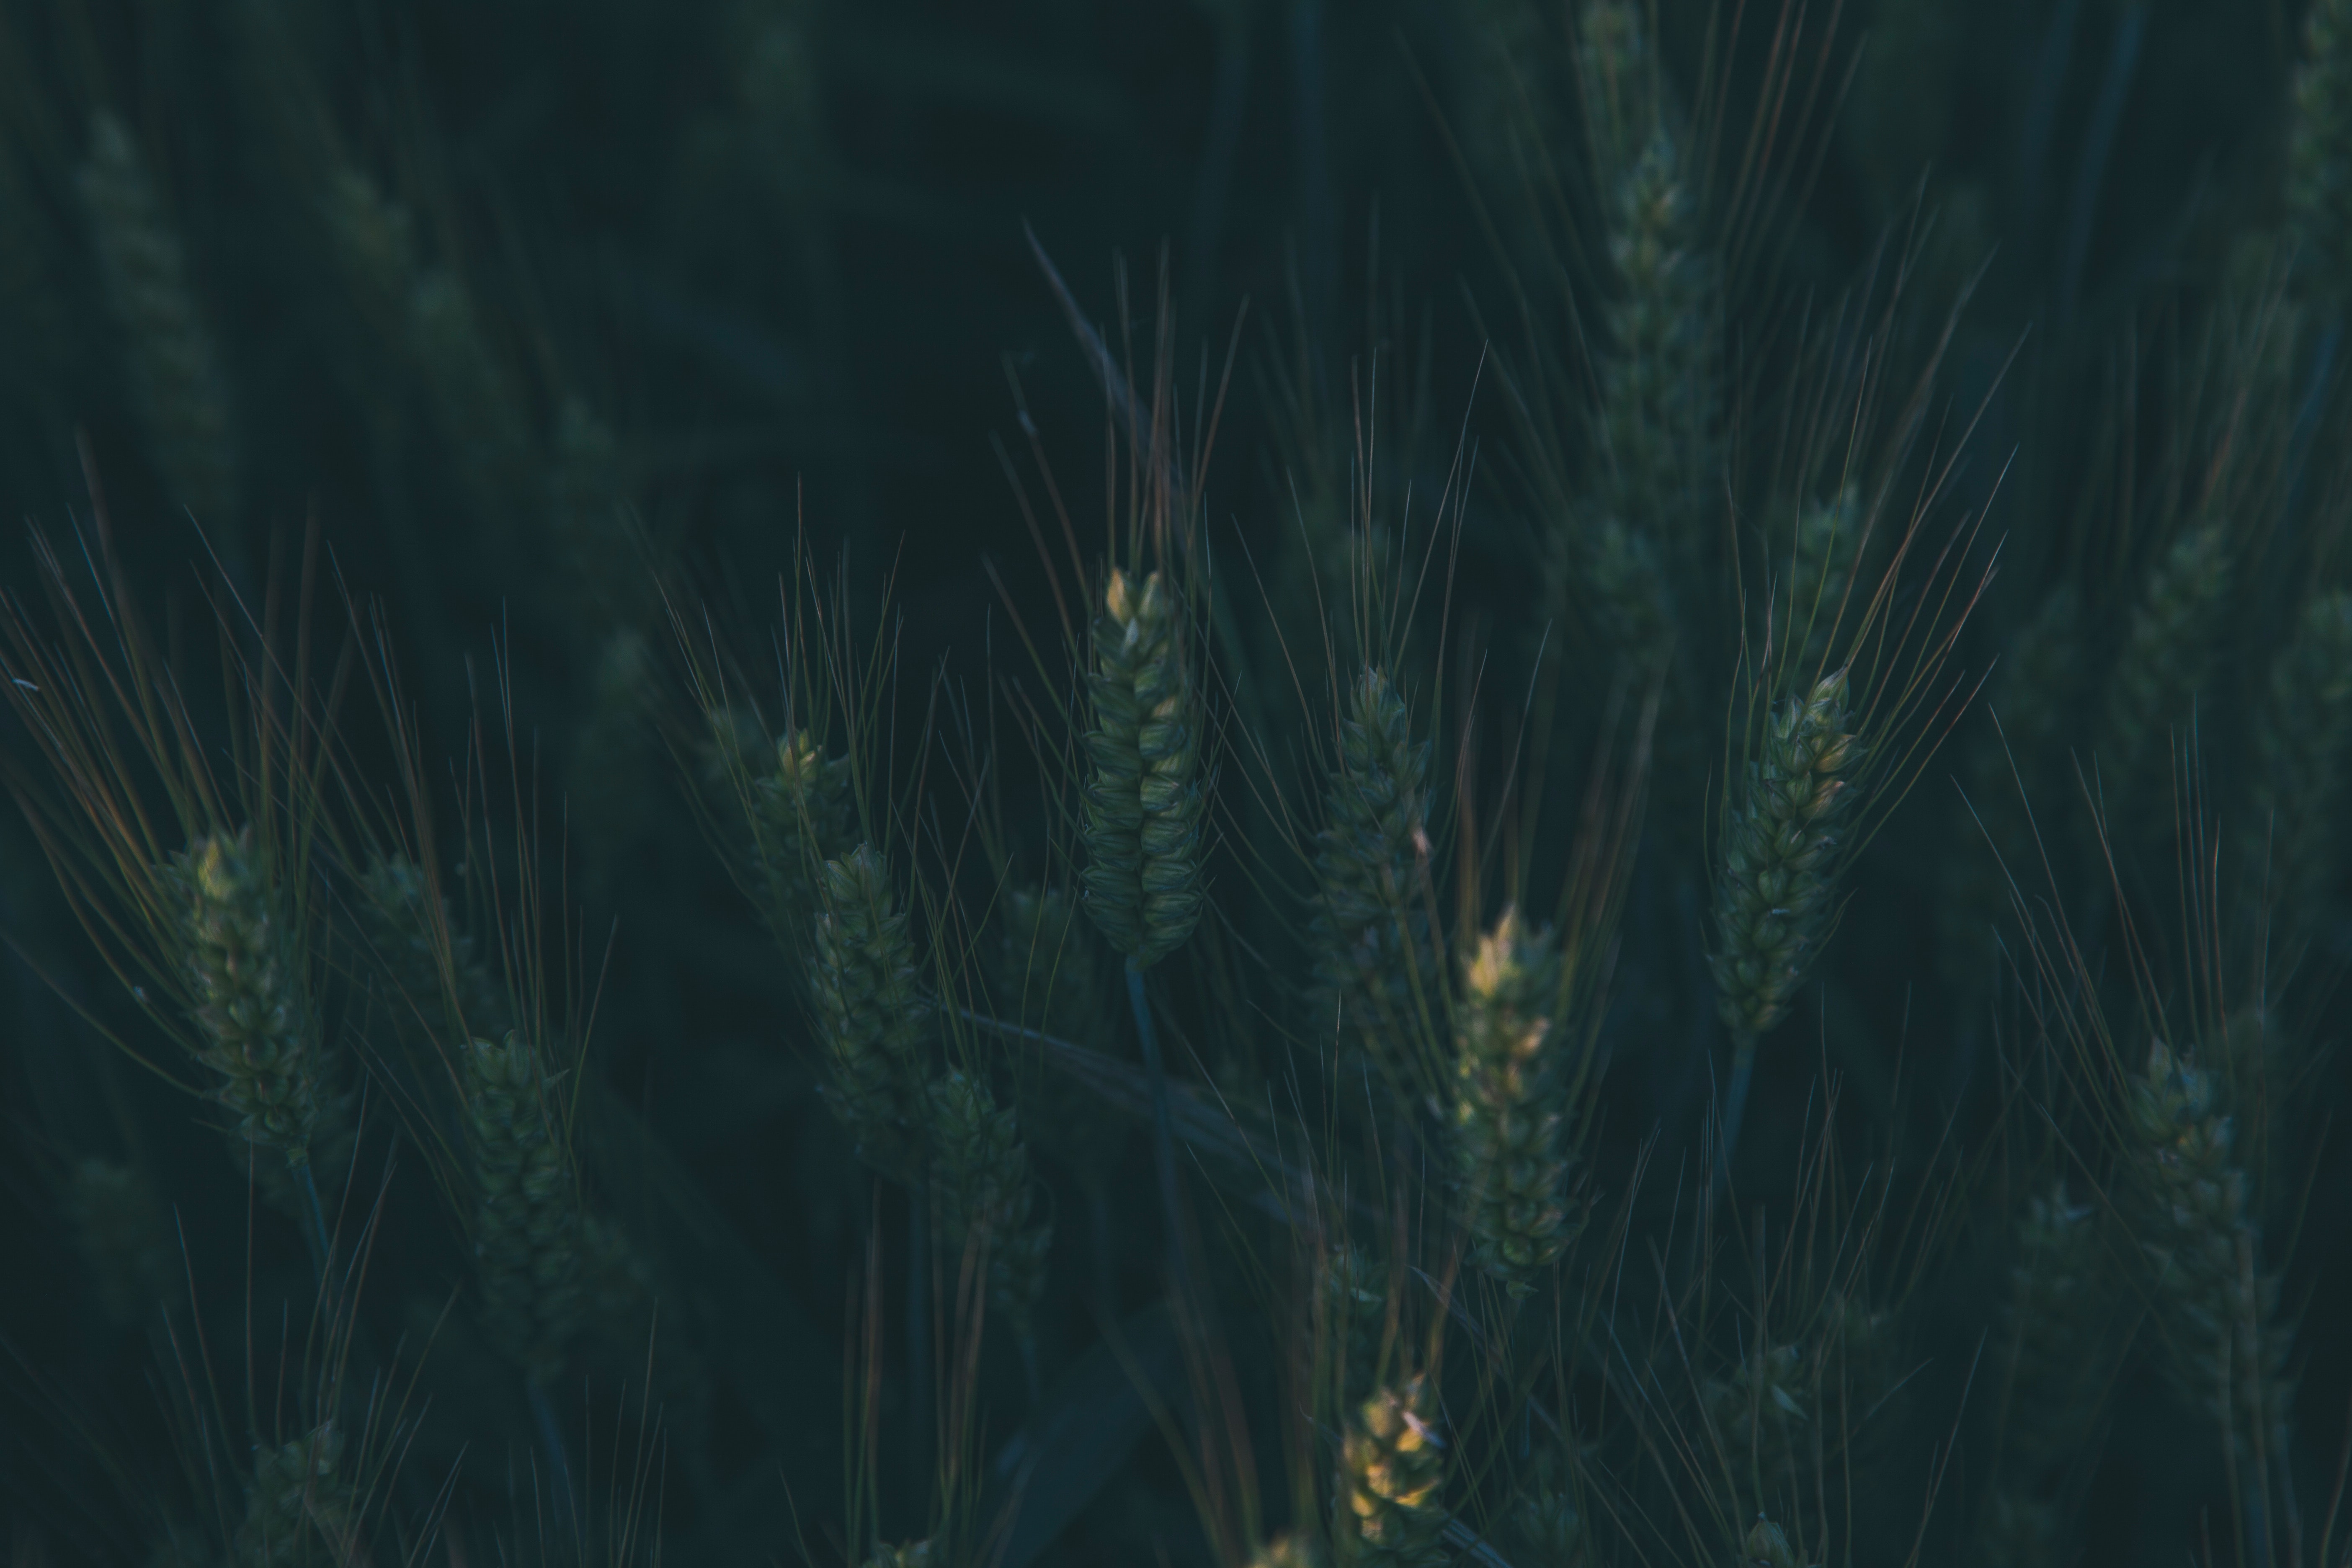
green, nature, grass family, grass, organism, plant, wildlife